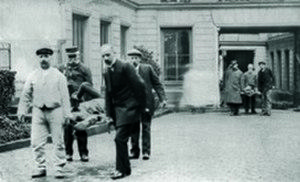
Arrivée de soldats blessés à l'Hôpital auxiliaire n°1 (1914)
Charles Collier, né le 12 juin 1872 à Paris où il est mort le 30 mars 1940, est un éducateur français, appartenant à l'ordre religieux laïc de vie consacrée des Frères des écoles chrétiennes. Il est aussi connu en religion sous le nom de frère Adolphe-Joseph.